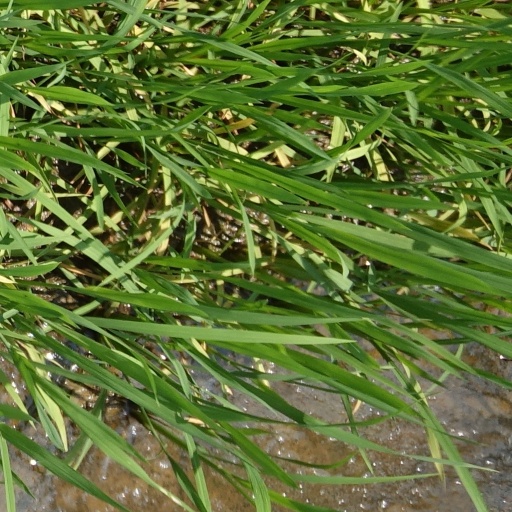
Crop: rice